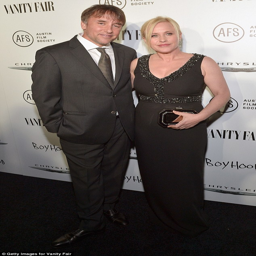
party time : actor and film director attended the event in honour of their film